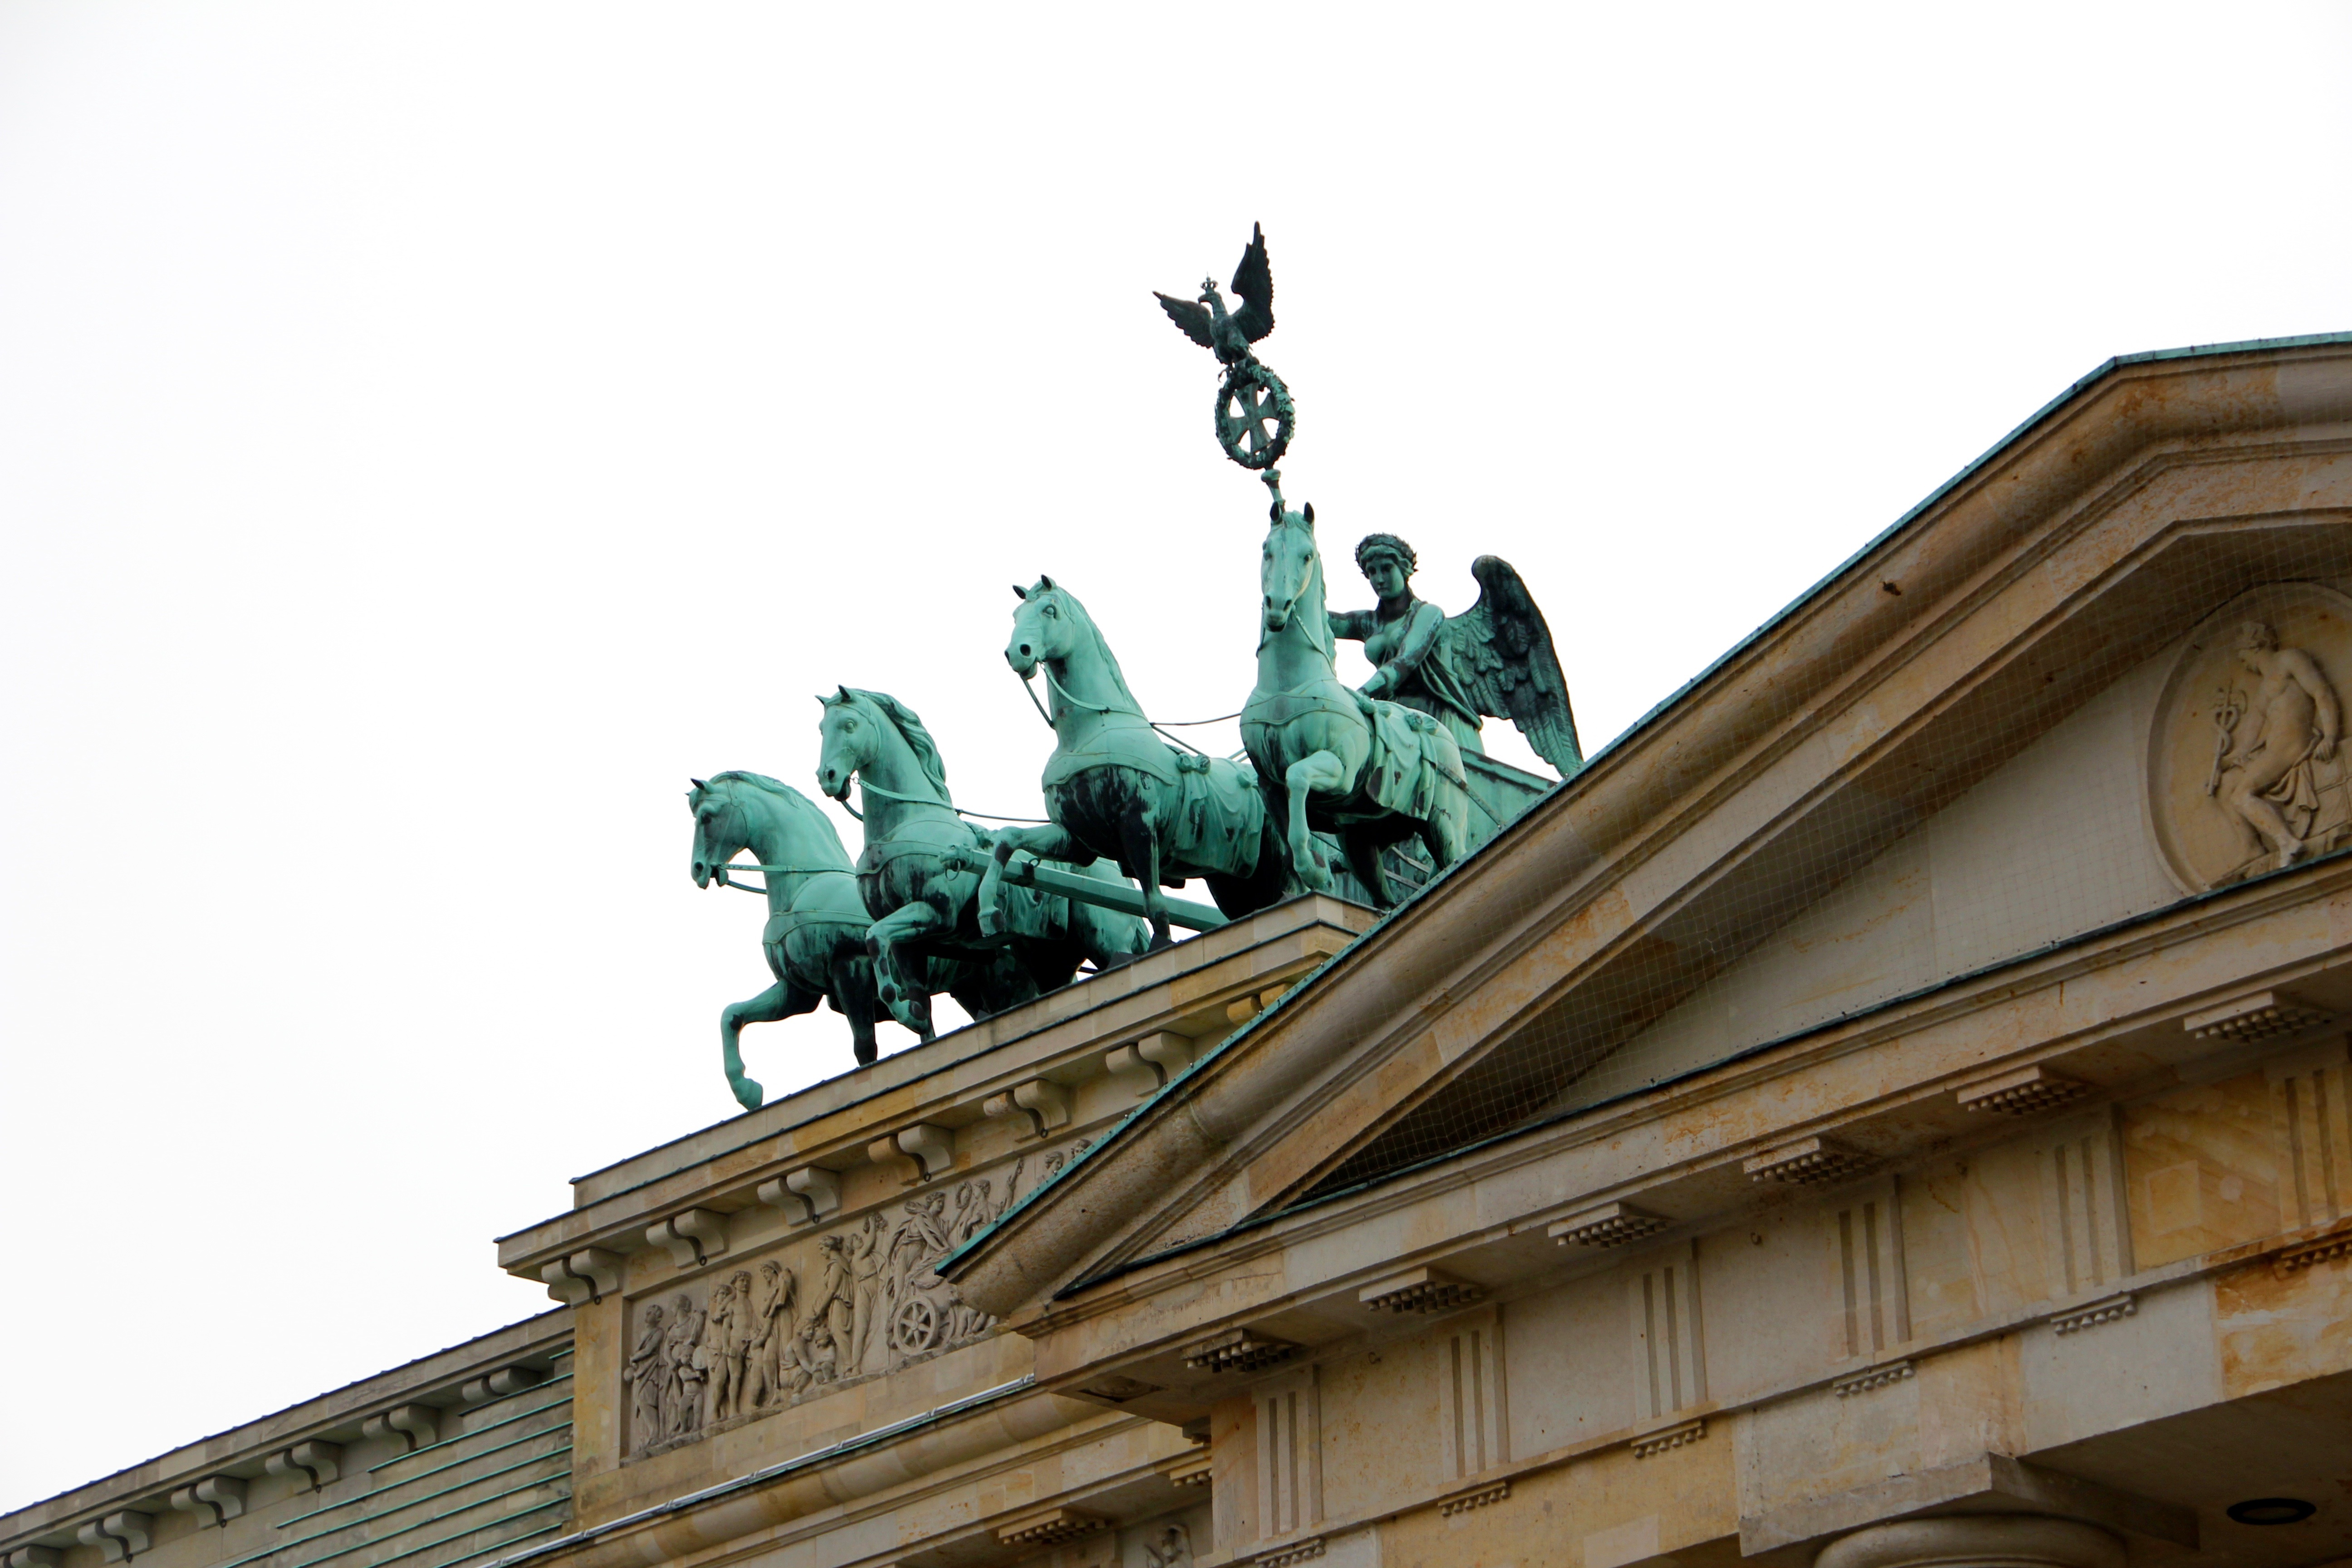
architecture, building, monument, statue, landmark, goal, sculpture, berlin, brandenburg, columnar, screenshot, brandenburg gate, quadriga